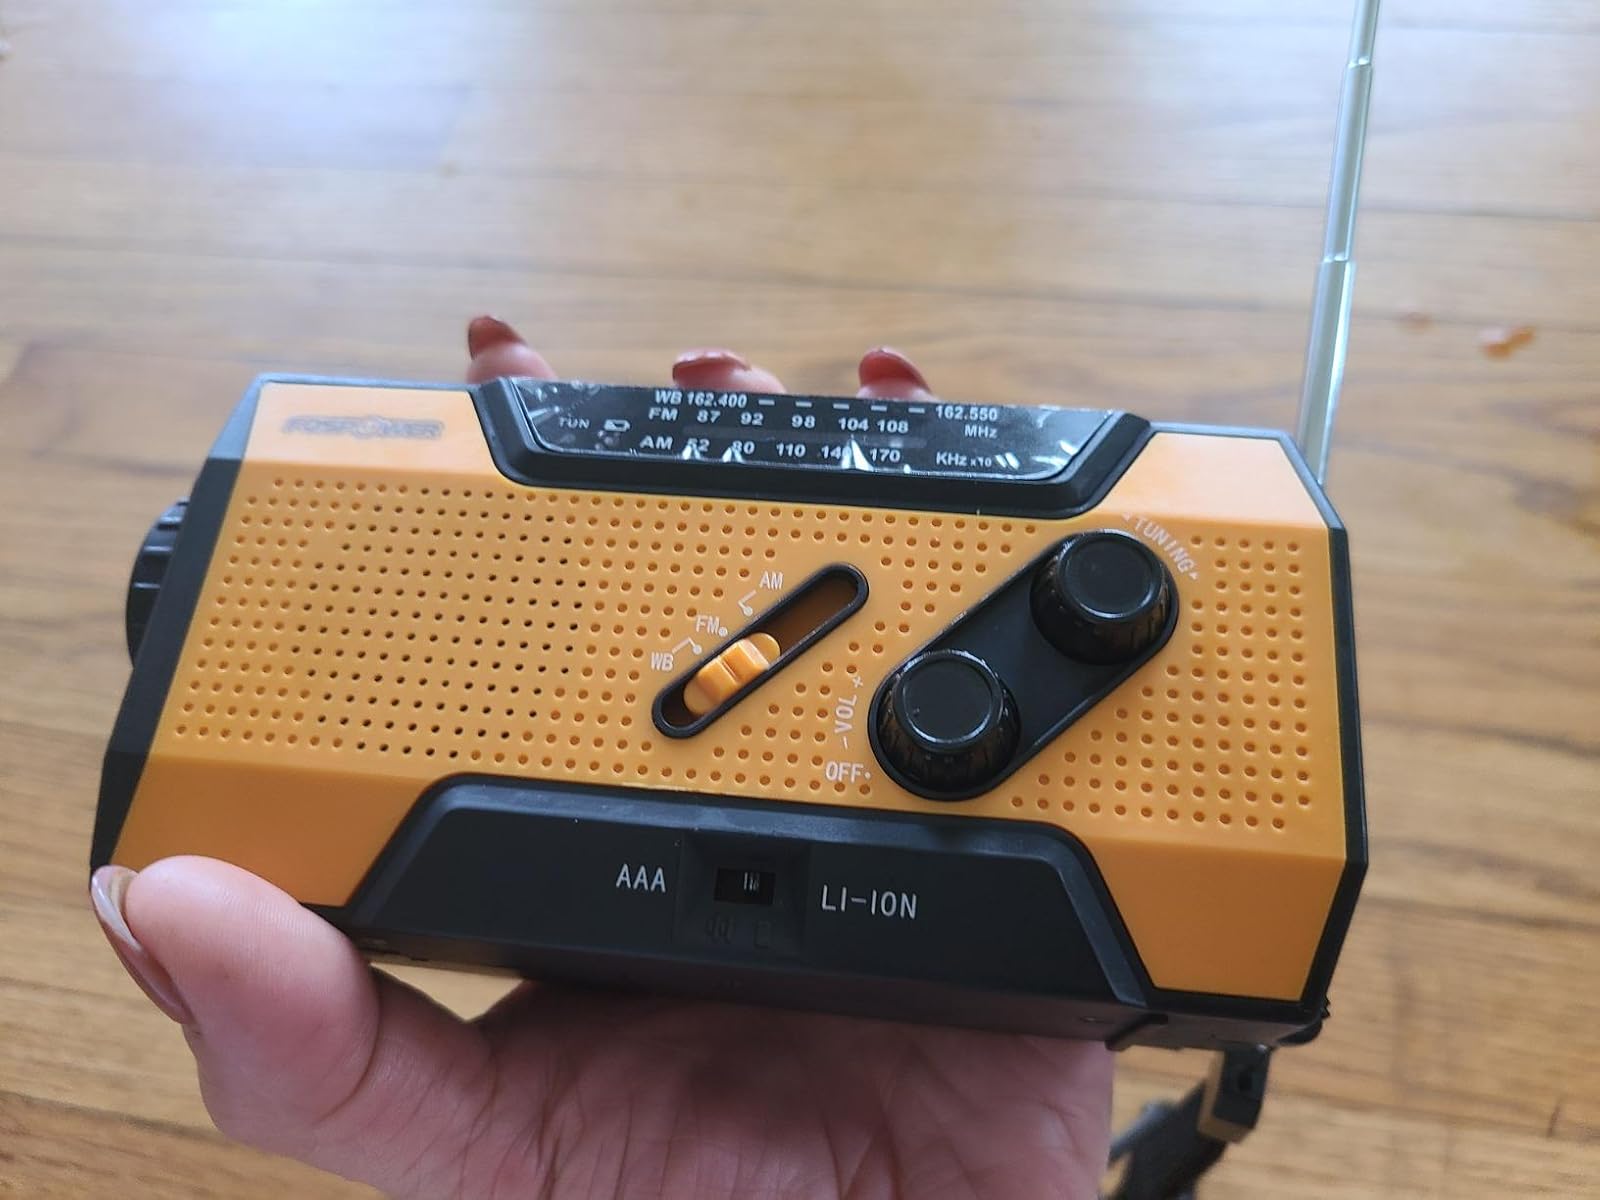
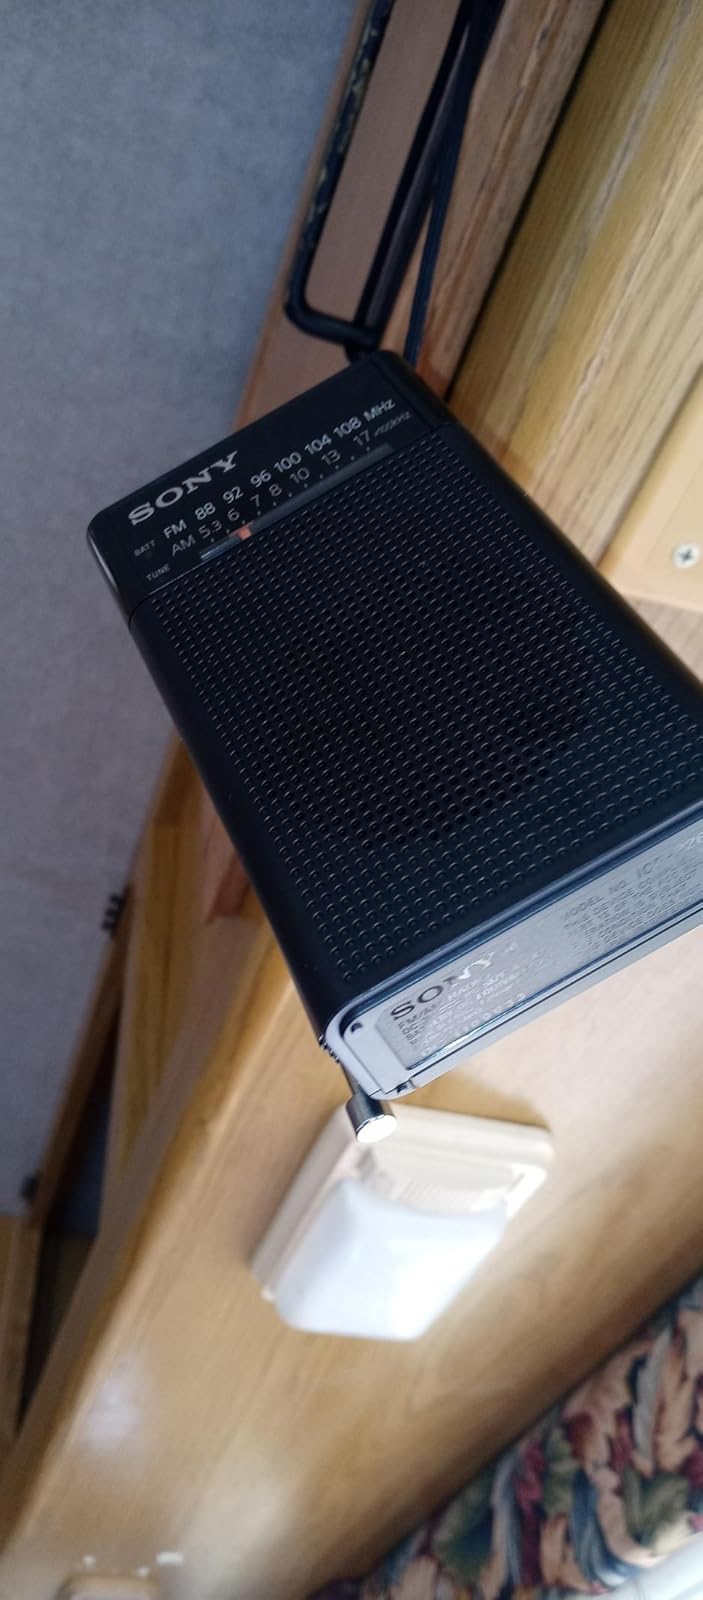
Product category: radio
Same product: no